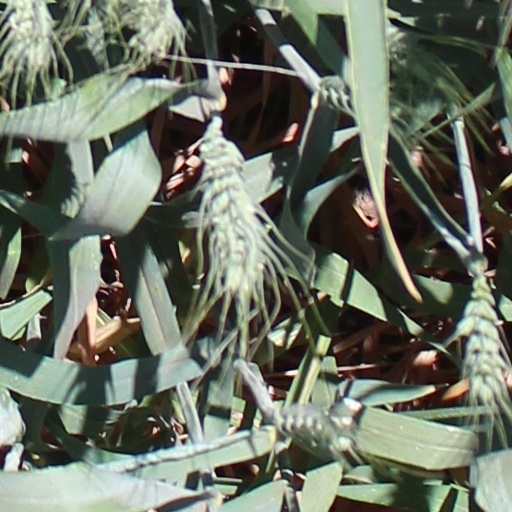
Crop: wheat